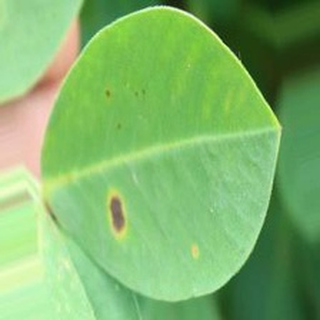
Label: groundnut_early_leaf_spot